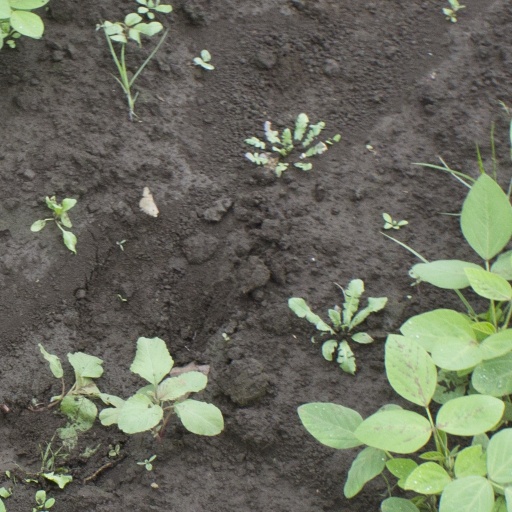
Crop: soybean